José Maria de Almeida

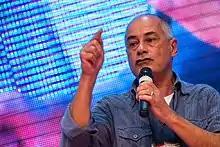
Almeida in 2015

José Maria de Almeida (born 2 October 1957), often known as Zé Maria, is a Brazilian politician and the leader of the United Socialist Workers' Party (PSTU).